Alfa Romeo 156

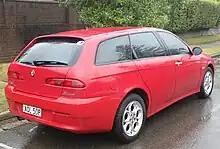
156 Sportwagon (rear view)

Starting from 1999 a five-speed "Selespeed" automated manual transmission was available as an option on the 2.0-litre Twin Spark version and a four-speed automatic "Q-System" on the 2.5-litre V6 version, the Q-system provided the option of using the car as a normal automatic or being able to shift manually with H-pattern, it has three automatic modes: city, sport and ice.